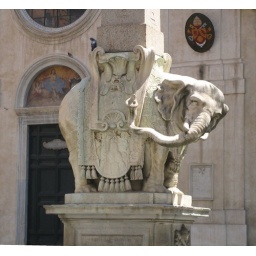
On our way to the Pantheon, we came upon the Piazza della Minerva, which features this cute elephant by Bernini